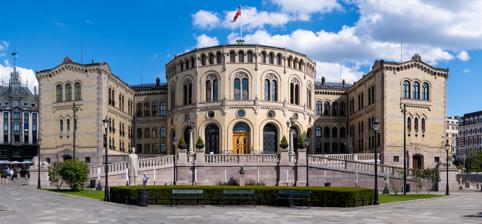
Building: Storting building
Country: Norway
Year built: 1866
Seat of the Storting, the parliament of Norway Storting building Stortingsbygningen (in Norwegian) The front of the building Location in Oslo General information Architectural style Eclectic Location Oslo, Norway Address Karl Johans gate 22 Coordinates 59°54′47″N 10°44′24″E / 59.91306°N 10.74000°E / 59.91306; 10.74000 Current tenants Parliament of Norway Construction started 3 August 1860 Inaugurated 5 March 1866 Cost 68,061,444 kr Design and construction Architect(s) Emil Victor Langlet The Storting building ( Norwegian : Stortingsbygningen ) is the seat of the Storting , the parliament of Norway. The building is located at Karl Johans gate 22 in central Oslo, Norway . It was taken into use on 5 March 1866 and was designed by the Swedish architect Emil Victor Langlet . History Following the establishment of the Parliament of Norway in 1814, which had happened at a private home belonging to Carsten Anker in Eidsvoll , the newly established legislature started meeting at Christiania lærde Skole at Tollbodgaten and Dronningsgate. From 1854, the legislature started using the grand hall at the Royal Frederick University . However, proposals of an own parliament building had arisen. The parliament voted down a government proposal to create such a building in 1833, but in 1836, the work to establish a permanent building started. Twelve lots in central Oslo were combined, located between the Royal Palace and Oslo East Station . The government decided to build in the Palace Park , and this was passed by the parliament. However, instead the government chose to purchase the current lot instead. This was approved by parliament in 1857. The next discussion was related to the architecture. Several proposals were made, and twelve of these have been preserved. A design competition was initiated in 1856, and this was won by the architects Heinrich Ernst Schirmer and Wilhelm von Hanno . However, the Storting decided to reject the proposal because it looked too much like a church. Instead, a proposal from the Swedish architect Emil Victor Langlet was chosen with 59 against 47 votes on 18 May 1860. Construction started on 3 August 1860, and the cornerstone was laid on 10 October 1861. The building cost 957,332 kr (68 061 444 kr in 2019). The parliament moved in on 5 March 1866. Initially, the building was too large for the needs of the legislature, and several other government agencies, including the Office of the Auditor General of Norway , the National Archival Services , the Mapping and Cadastre Authority and the Director of Canals were also housed there. As the parliament has expanded, these various agencies have moved out. During the German invasion of Norway on 9 April 1940, the Storting relocated and held two meetings, once in a cinema in Hamar and once at Elverum Folk High School ( Elverum folkehøgskole ). The remaining meetings during World War II were held abroad. During the war, the building was taken over by the German forces, and at first used as barracks. Later, Reichskommissar Josef Terboven with administration moved into the building. The Lagting Chamber was refurnished, with the ceiling lowered and the interior redecorated with mahogany panels and funkis style. From 1951 to 1959, a four-story office building was built at the back of the building. The courtyard was filled in, and the chamber expanded. This work was led by architect Nils Holter (1899-1995). In 1872, parliament bought Prinsens gate 26, in 1988 they bought Akersgata 21, in 1993 Nedre Vollgate 20, in 1997 Nedre Vollgate 18 and in 1999 Tollbugaten 31. The parliament also rents offices in Akersgata 18. The Nazi-German flag flying over the Storting building during the German occupation . A V sign and a banner reading "Germany is Victorious on All Fronts" were added to the façade. Architecture The building is built in yellow brick with details and basement in light gray granite . It is a combination of several styles, including inspirations from France and Italy. A characteristic feature of Stortingsbygningen is the way the plenary chamber is located in the semi-circular section in the front of the building, as opposed to the building's centre. The back side of the building mirrors the facade of the front, with the meeting chamber of the now-abolished Lagting legislative chamber . The interior of the building is also designed by Langlet. The inclining roads leading up to the entrance plateau from Karl Johans gate and Stortingsgata is called Løvebakken (en: The Lions Hill). It is named after the two lion statues on both sides, which (since 1865) have been guarding the inclining roads. The lions were designed by Norwegian sculptor Christopher Borch and carved into nordmarkite granite by the convicts Søren Andersen Buskerudseie and Theodor Pedersen Vøyen. One or both of the lion sculptures might have also been carved out by another convict; Gulbrand Eriksen Mørstad. Løvebakken is also sometimes used as a phrase to refer to the Storting and the decisions made there. Gallery The proposal by Heinrich Ernst Schirmer and Wilhelm von Hanno that won the 1856 competition, but was finally rejected Exterior detail Interior of the Plenary Chamber References